Belarusian diaspora

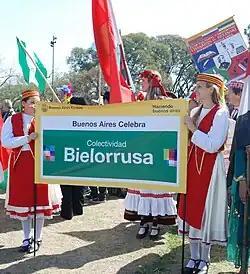
Argentines of Belarusian descent in Argentina on Immigrant Day, Buenos Aires, 2010

A separate group of emigrants from Belarus are Belarusian Jews who have established significant communities in the United States and Israel.